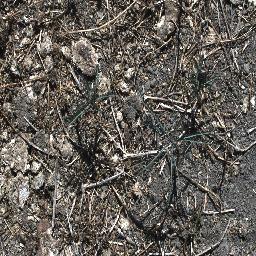
Label: parkinsonia